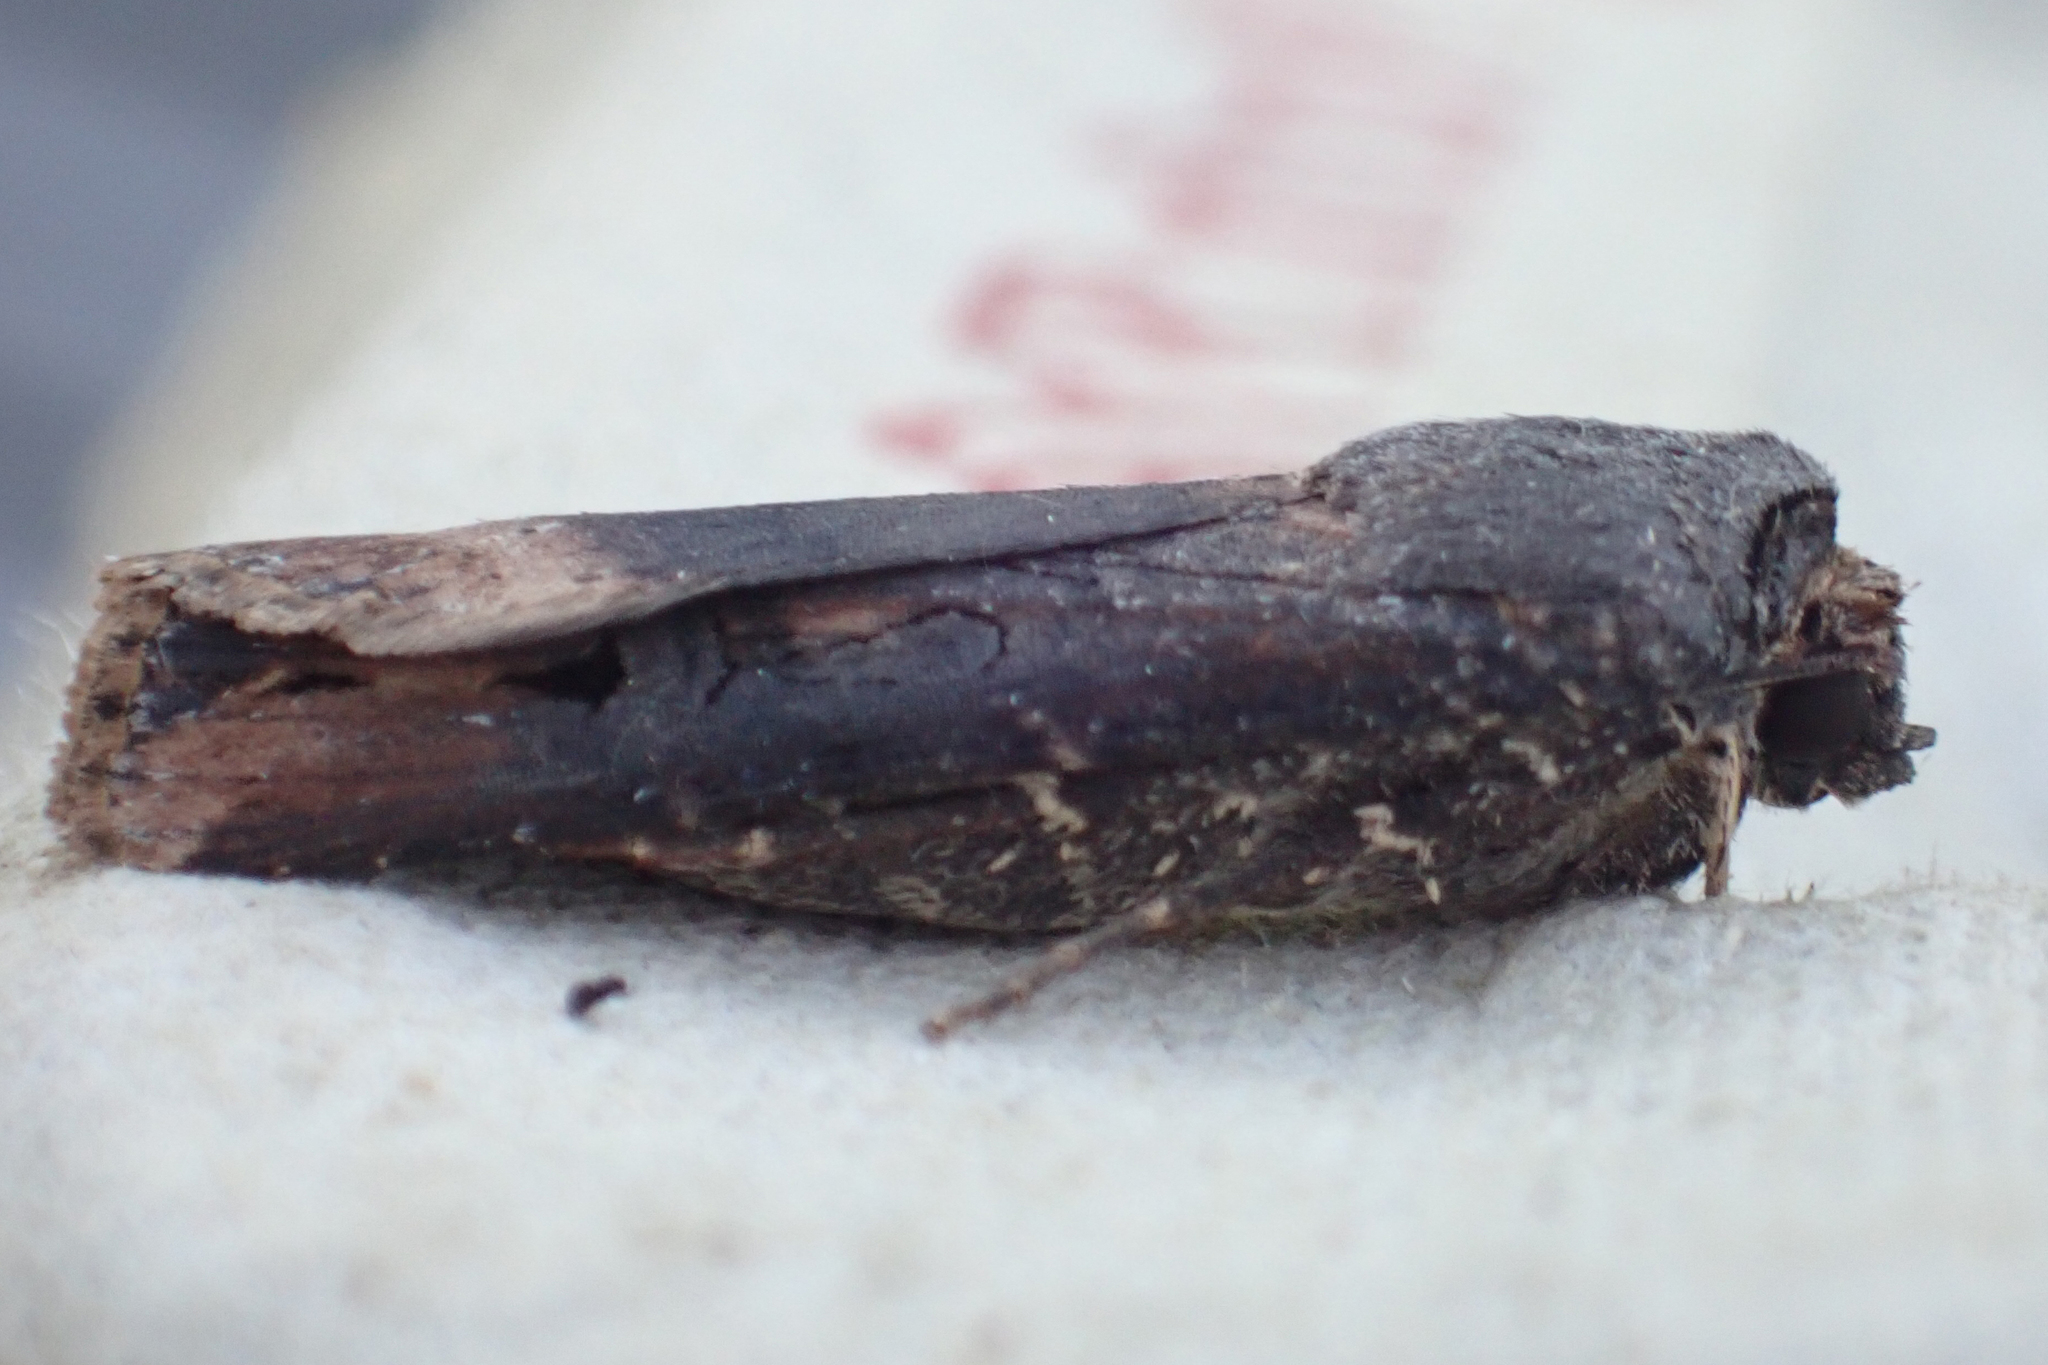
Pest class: cutworms